Vestergade 7, Copenhagen

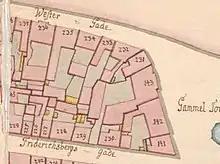
No. 234 seen on a detail from Christian Gedde's map of Copenhagen's West Quarter, 1757.

The buildings on the site were destroyed in the Copenhagen Fire of 1728, together with the nearby City Hall and most of the other buildings in the area. After the fire, the two fire sites were merged into ine property. The two properties were later merged into a single property. It was listed in the new cadastre of 1756 as No. 235 in Western Quarter, owned by wine seller ("vintapper") Christian Lindemand.